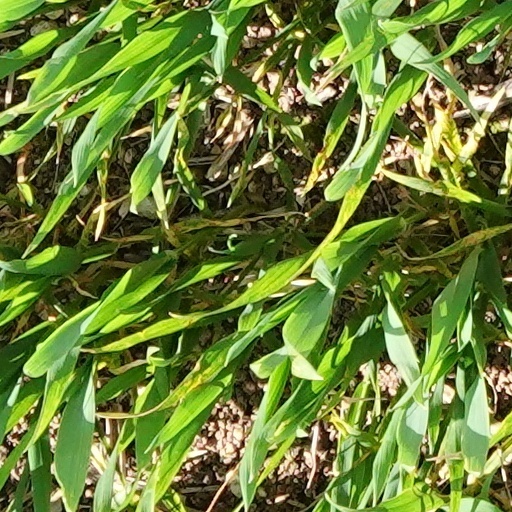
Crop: wheat